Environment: real
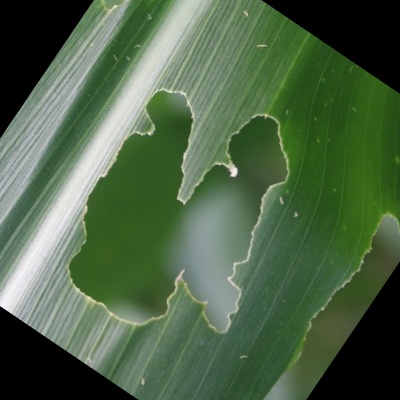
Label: fall_armyworm